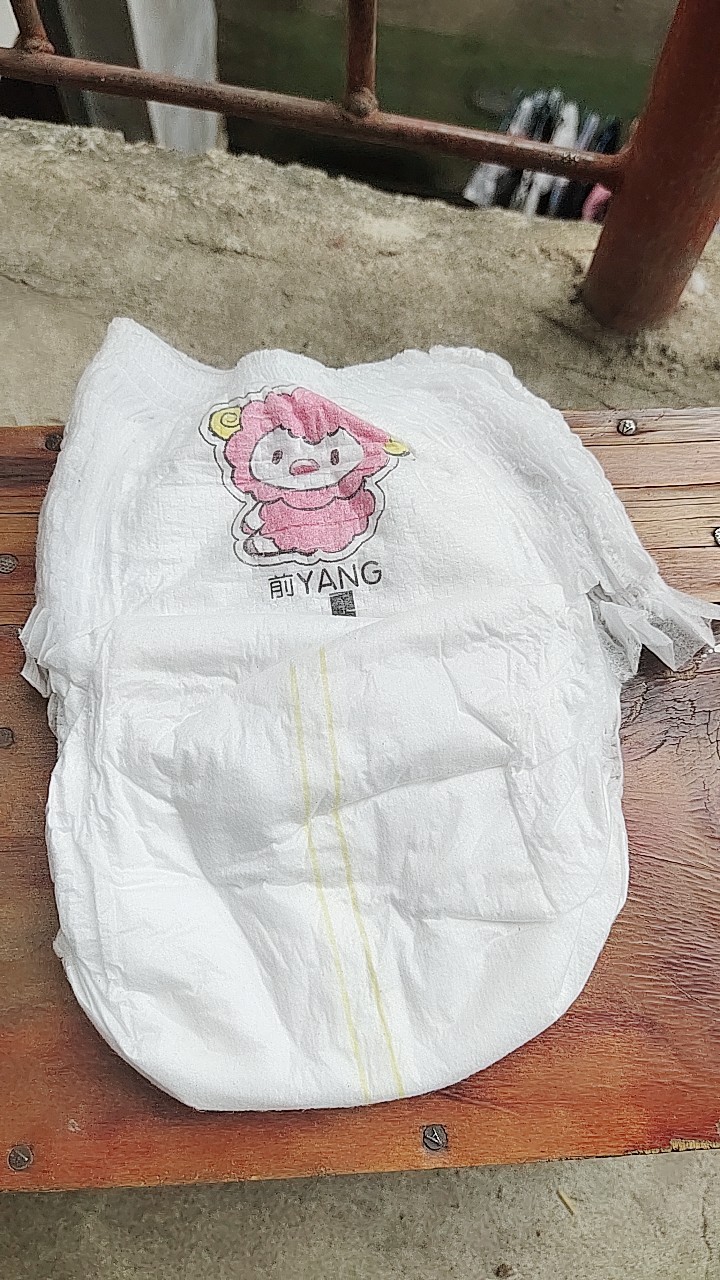
Label: trash